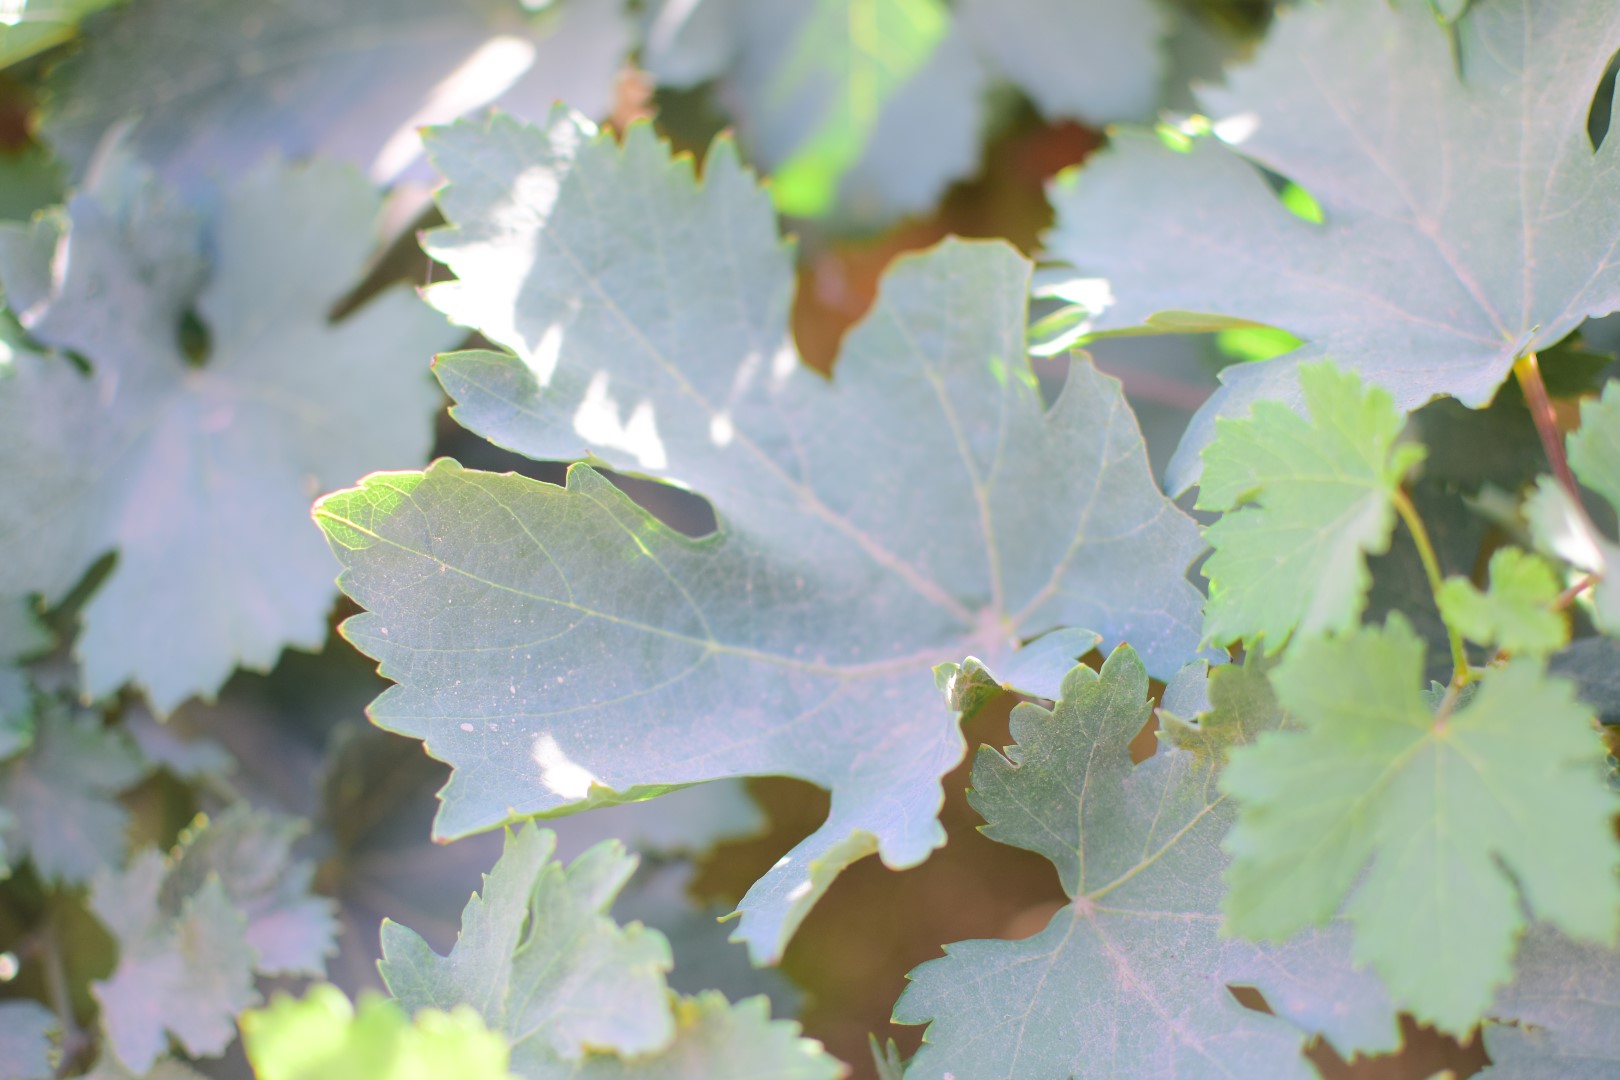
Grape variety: Halawani